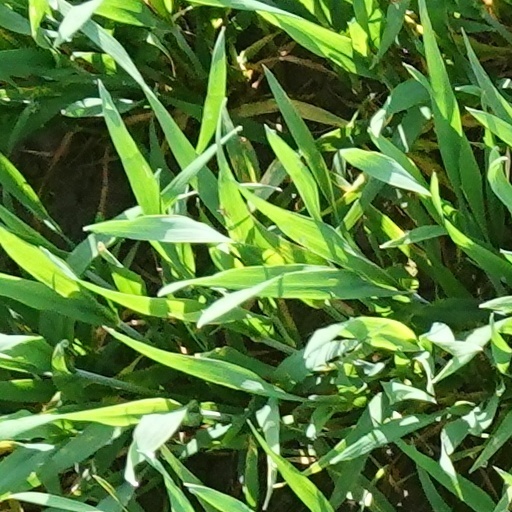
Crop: wheat